Japanese used vehicle exporting

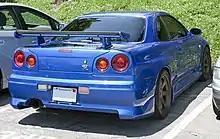
Nissan GT-R R34 in Connecticut

Some vehicles like the Toyota Fortuner, Toyota Hiace, and the Nissan Skyline R34 have been imported to the UAE and are sometimes converted to left-hand drive.